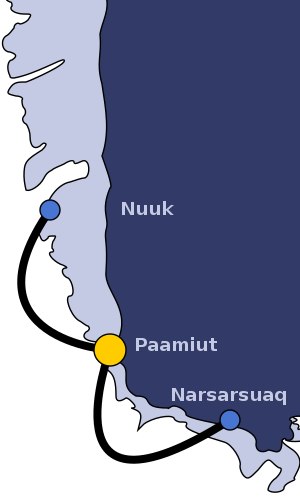
Paamiut Lufthavn
Rutenet ved Paamiut Lufthavn
Paamiut Lufthavn er en grønlandsk flyveplads beliggende i Paamiut med en asfaltlandingsbane på 799 m x 30 m. I 2008 var der 6.848 afrejsende passagerer fra flyvepladsen fordelt på 382 starter.